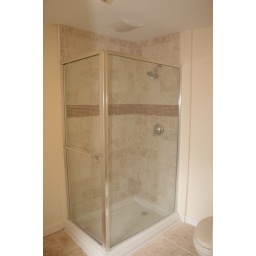
Travertine tiled glass shower in Catskills lake house for sale